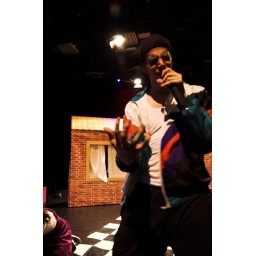
Foto's van de Try Out van Booming Rotterdam door Young Stage in de Hennekijnstraat. Fotograaf Jaap Kooiman